Dahmane El Harrachi

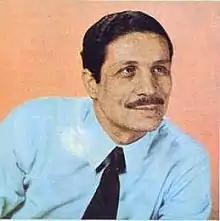

Dahmane El Harrachi (real name Abderrahmane Amrani), (July 7, 1926 – August 31, 1980), was an Algerian Chaâbi singer of Chaoui origin. His song Ya Rayah made him one of the best exported and translated Chaabi artist.